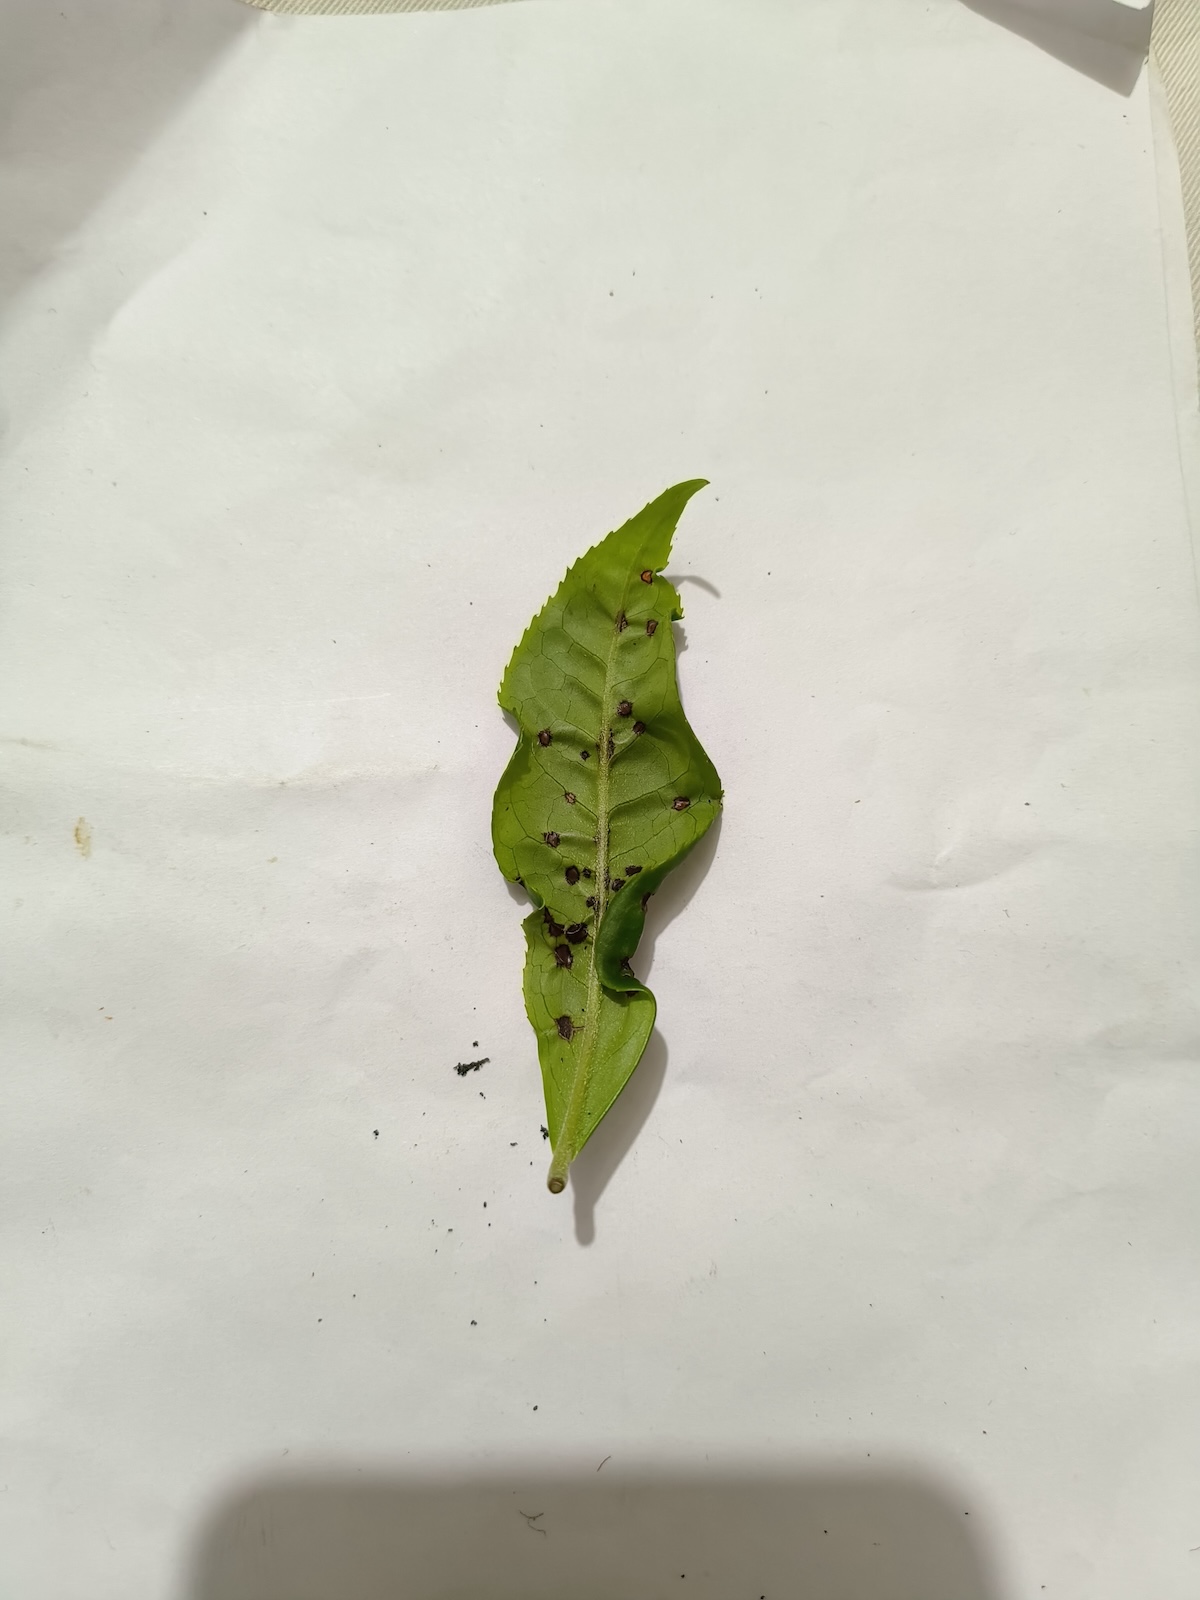
Label: Helopeltis